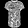
Label: T - shirt / top